Alfred Broughton (Australian politician)

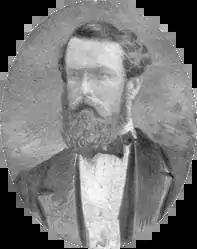

Alfred Delves Broughton (20 November 1826 – 10 March 1895) was a politician in Queensland, Australia. He was a Member of the Queensland Legislative Assembly.